Roadstead of Lorient

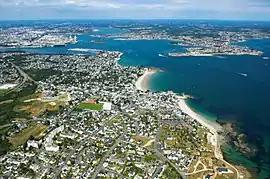
Aerial view of Lorient roadstead from the southwest.

The roadstead of Lorient is a roadstead located to the west of Morbihan in Brittany, France.